Elaine Devry

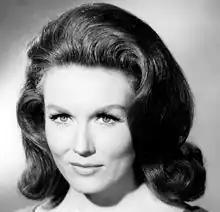
Publicity Photo of Devry

Elaine Devry (born Thelma Elaine Mahnken, January 10, 1930 – September 20, 2023) was an American actress.